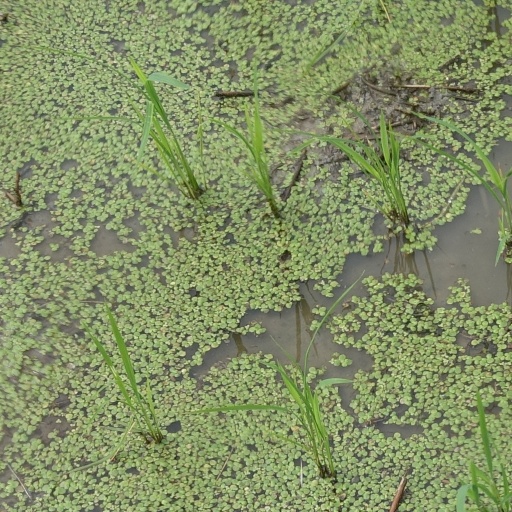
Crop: rice